Asian giant hornet

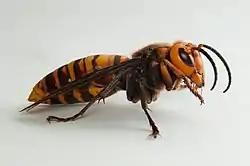
Male

Males and new queens take on their responsibilities in mid-September and mid-October, respectively. During this time, their body color becomes intense and the weights of the queens increase about 20%. Once the males and queens leave the nest, they do not return. In "V.mandarinia", males wait outside the nest entrance until the queens emerge, when males intercept them in midair, bring them to the ground, and copulate from 8 to 45 seconds. After this episode, the males return to the entrance for a second chance, while the now-mated queens leave to hibernate. Many queens (up to 65%) attempt to fight off the males and leave unfertilized, at least temporarily. After this episode, prehibernating queens are found in moist, subterranean habitats.